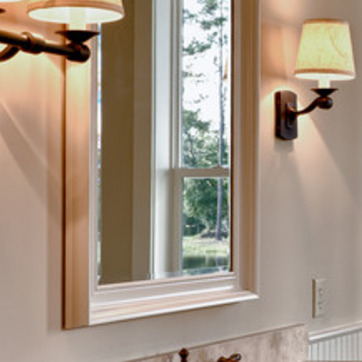
Material: mirror